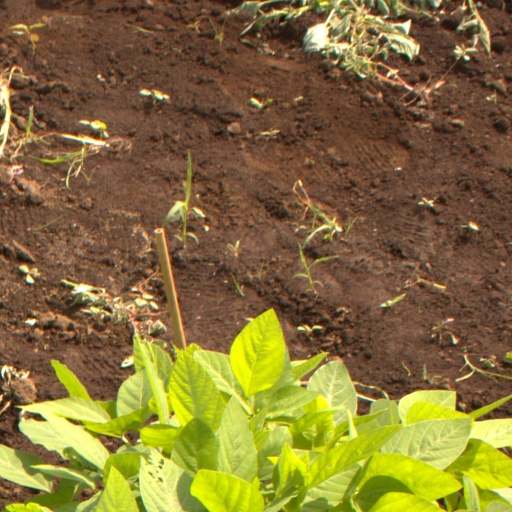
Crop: soybean